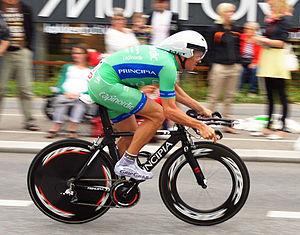
Jens-Erik Madsen, né le 30 mars 1981, est un coureur cycliste danois.